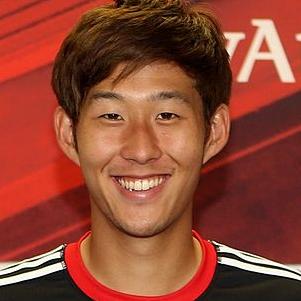
Age: 20